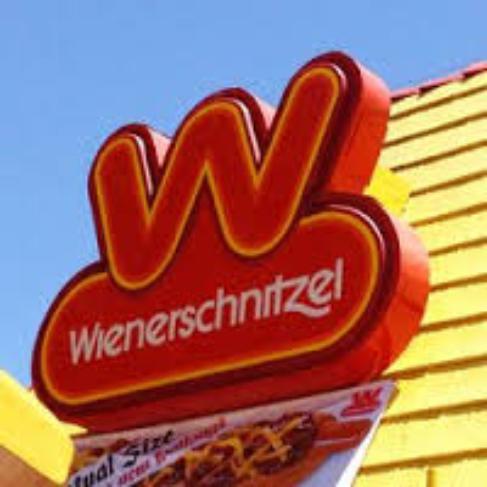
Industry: Food